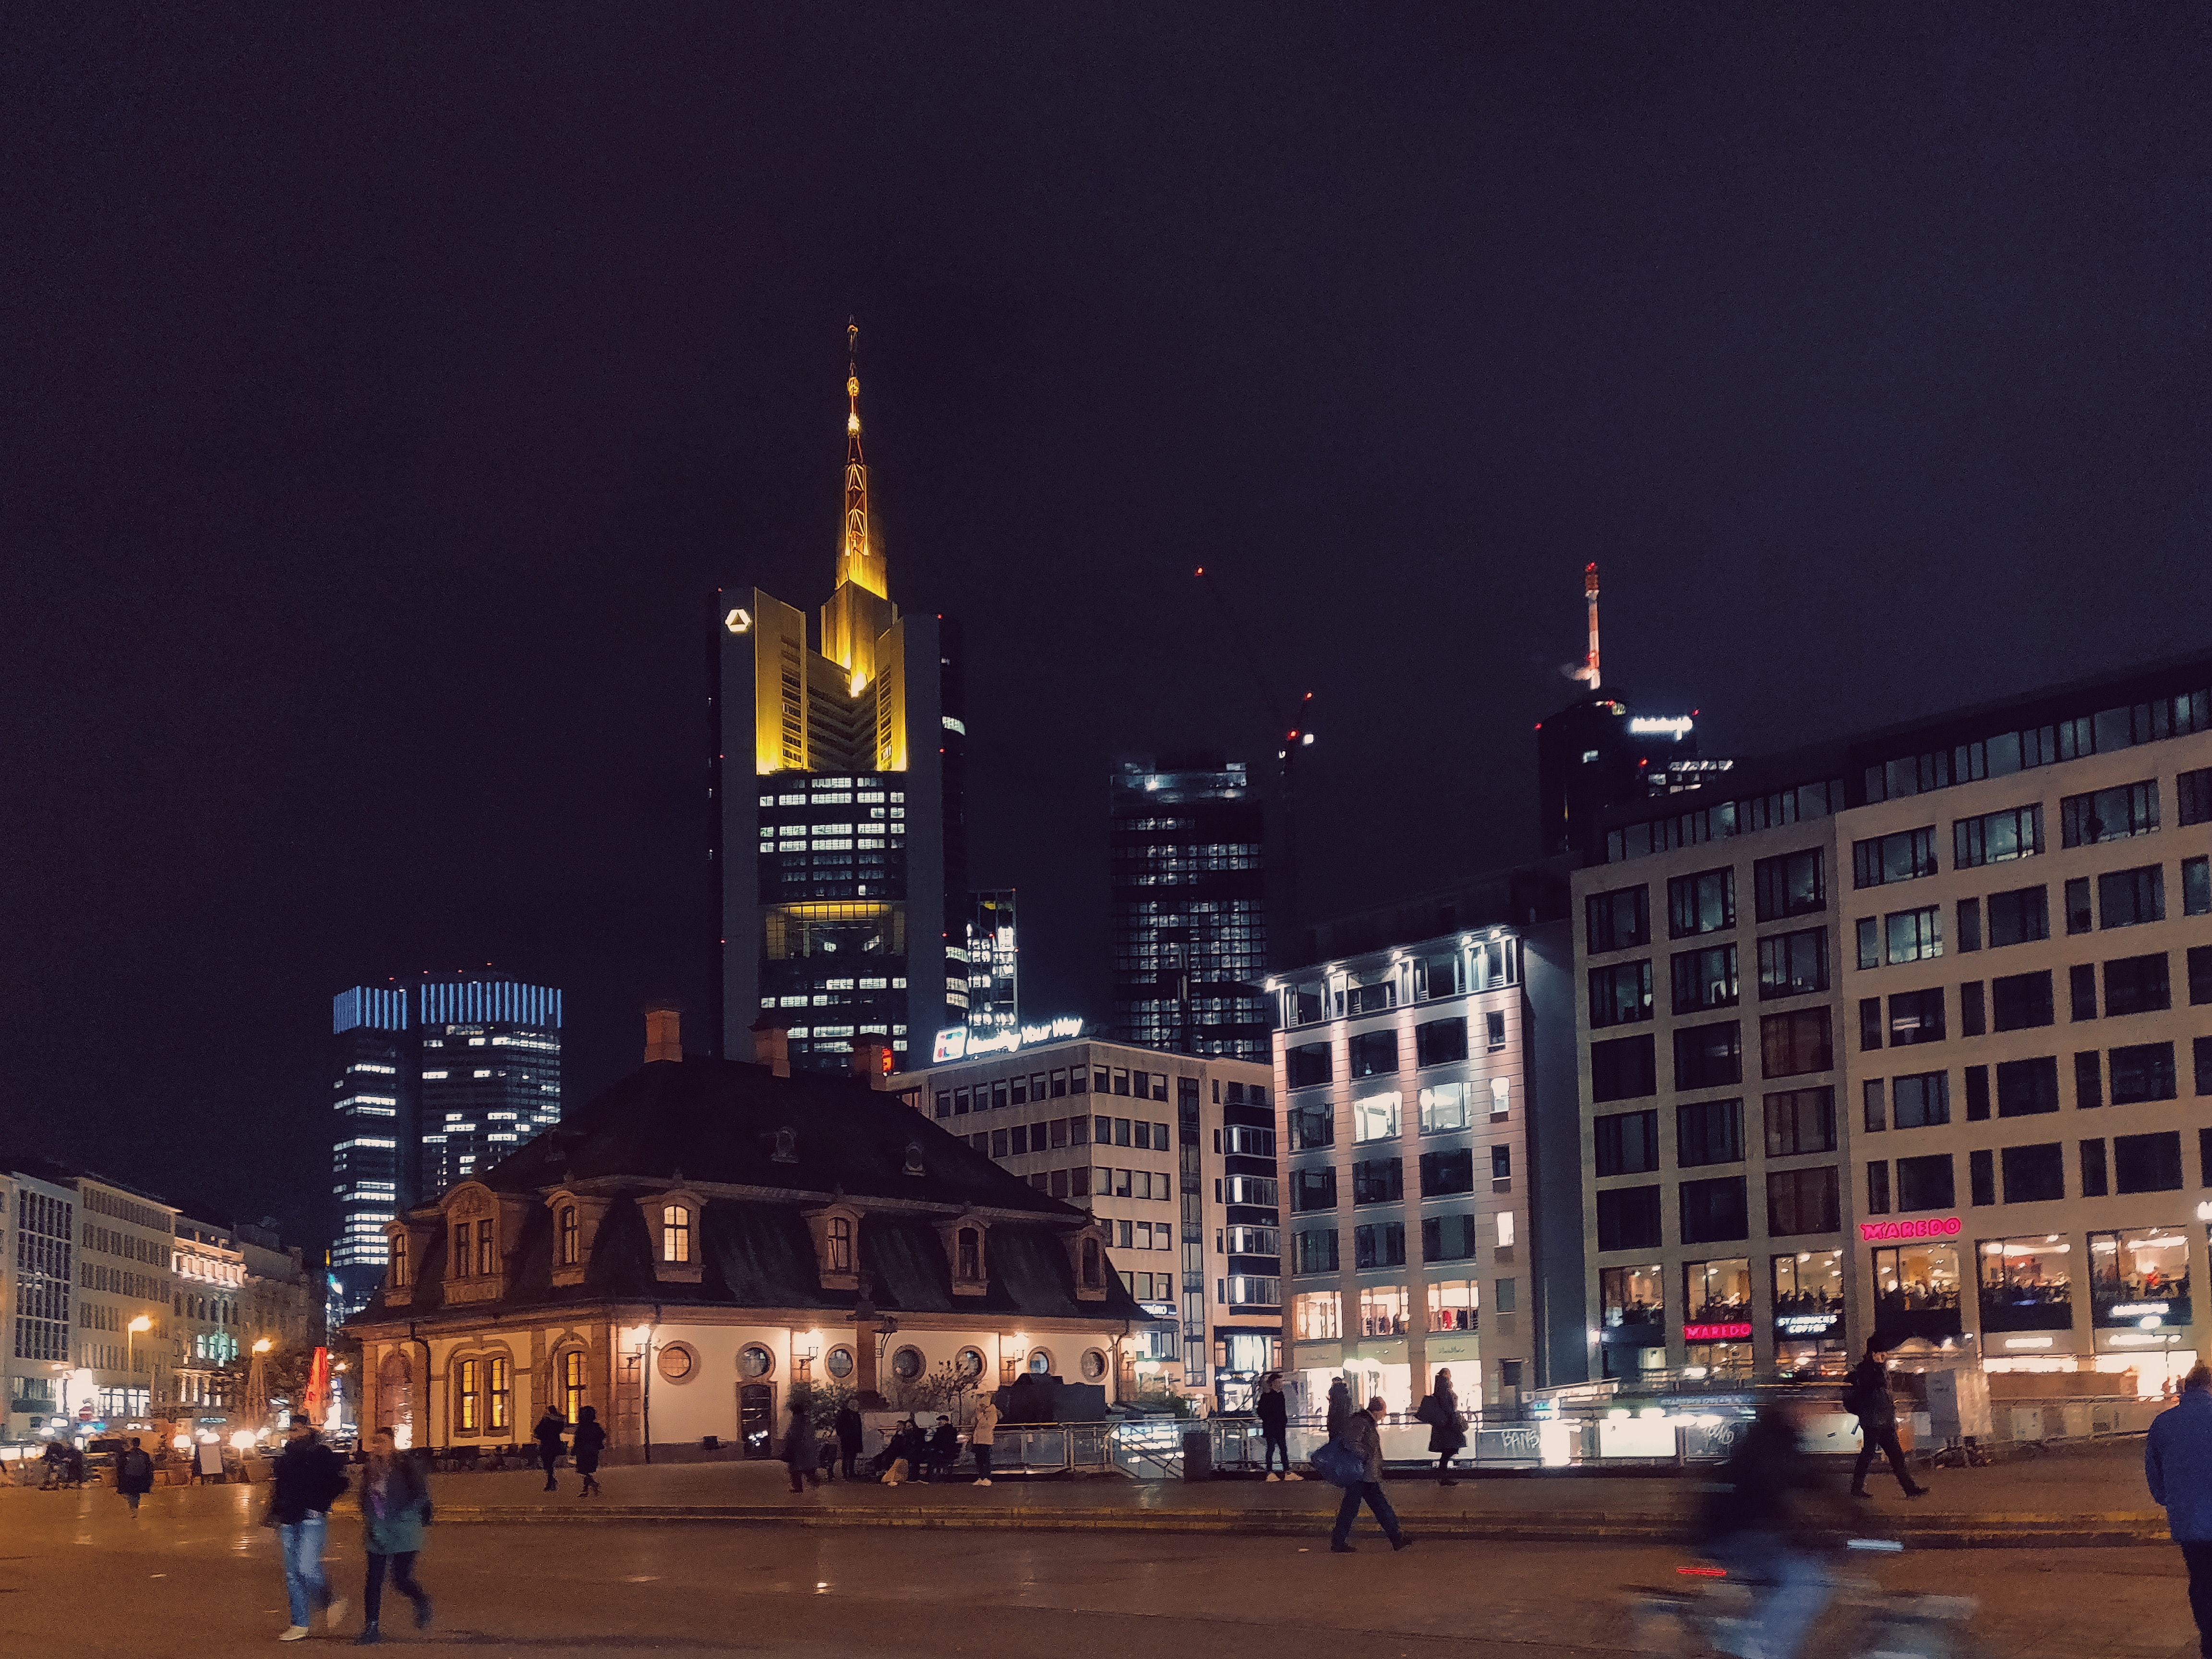
city, night, landmark, metropolitan area, metropolis, sky, building, urban area, human settlement, town, town square, architecture, downtown, tower, lighting, public space, spire, evening, skyscraper, plaza, cityscape, facade, tower block, mixed use, cloud, midnight, tourist attraction, tourism, steeple, clock tower, world, square, street